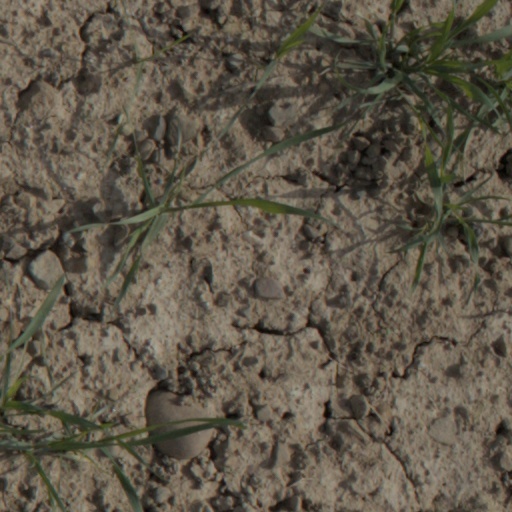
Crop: wheat